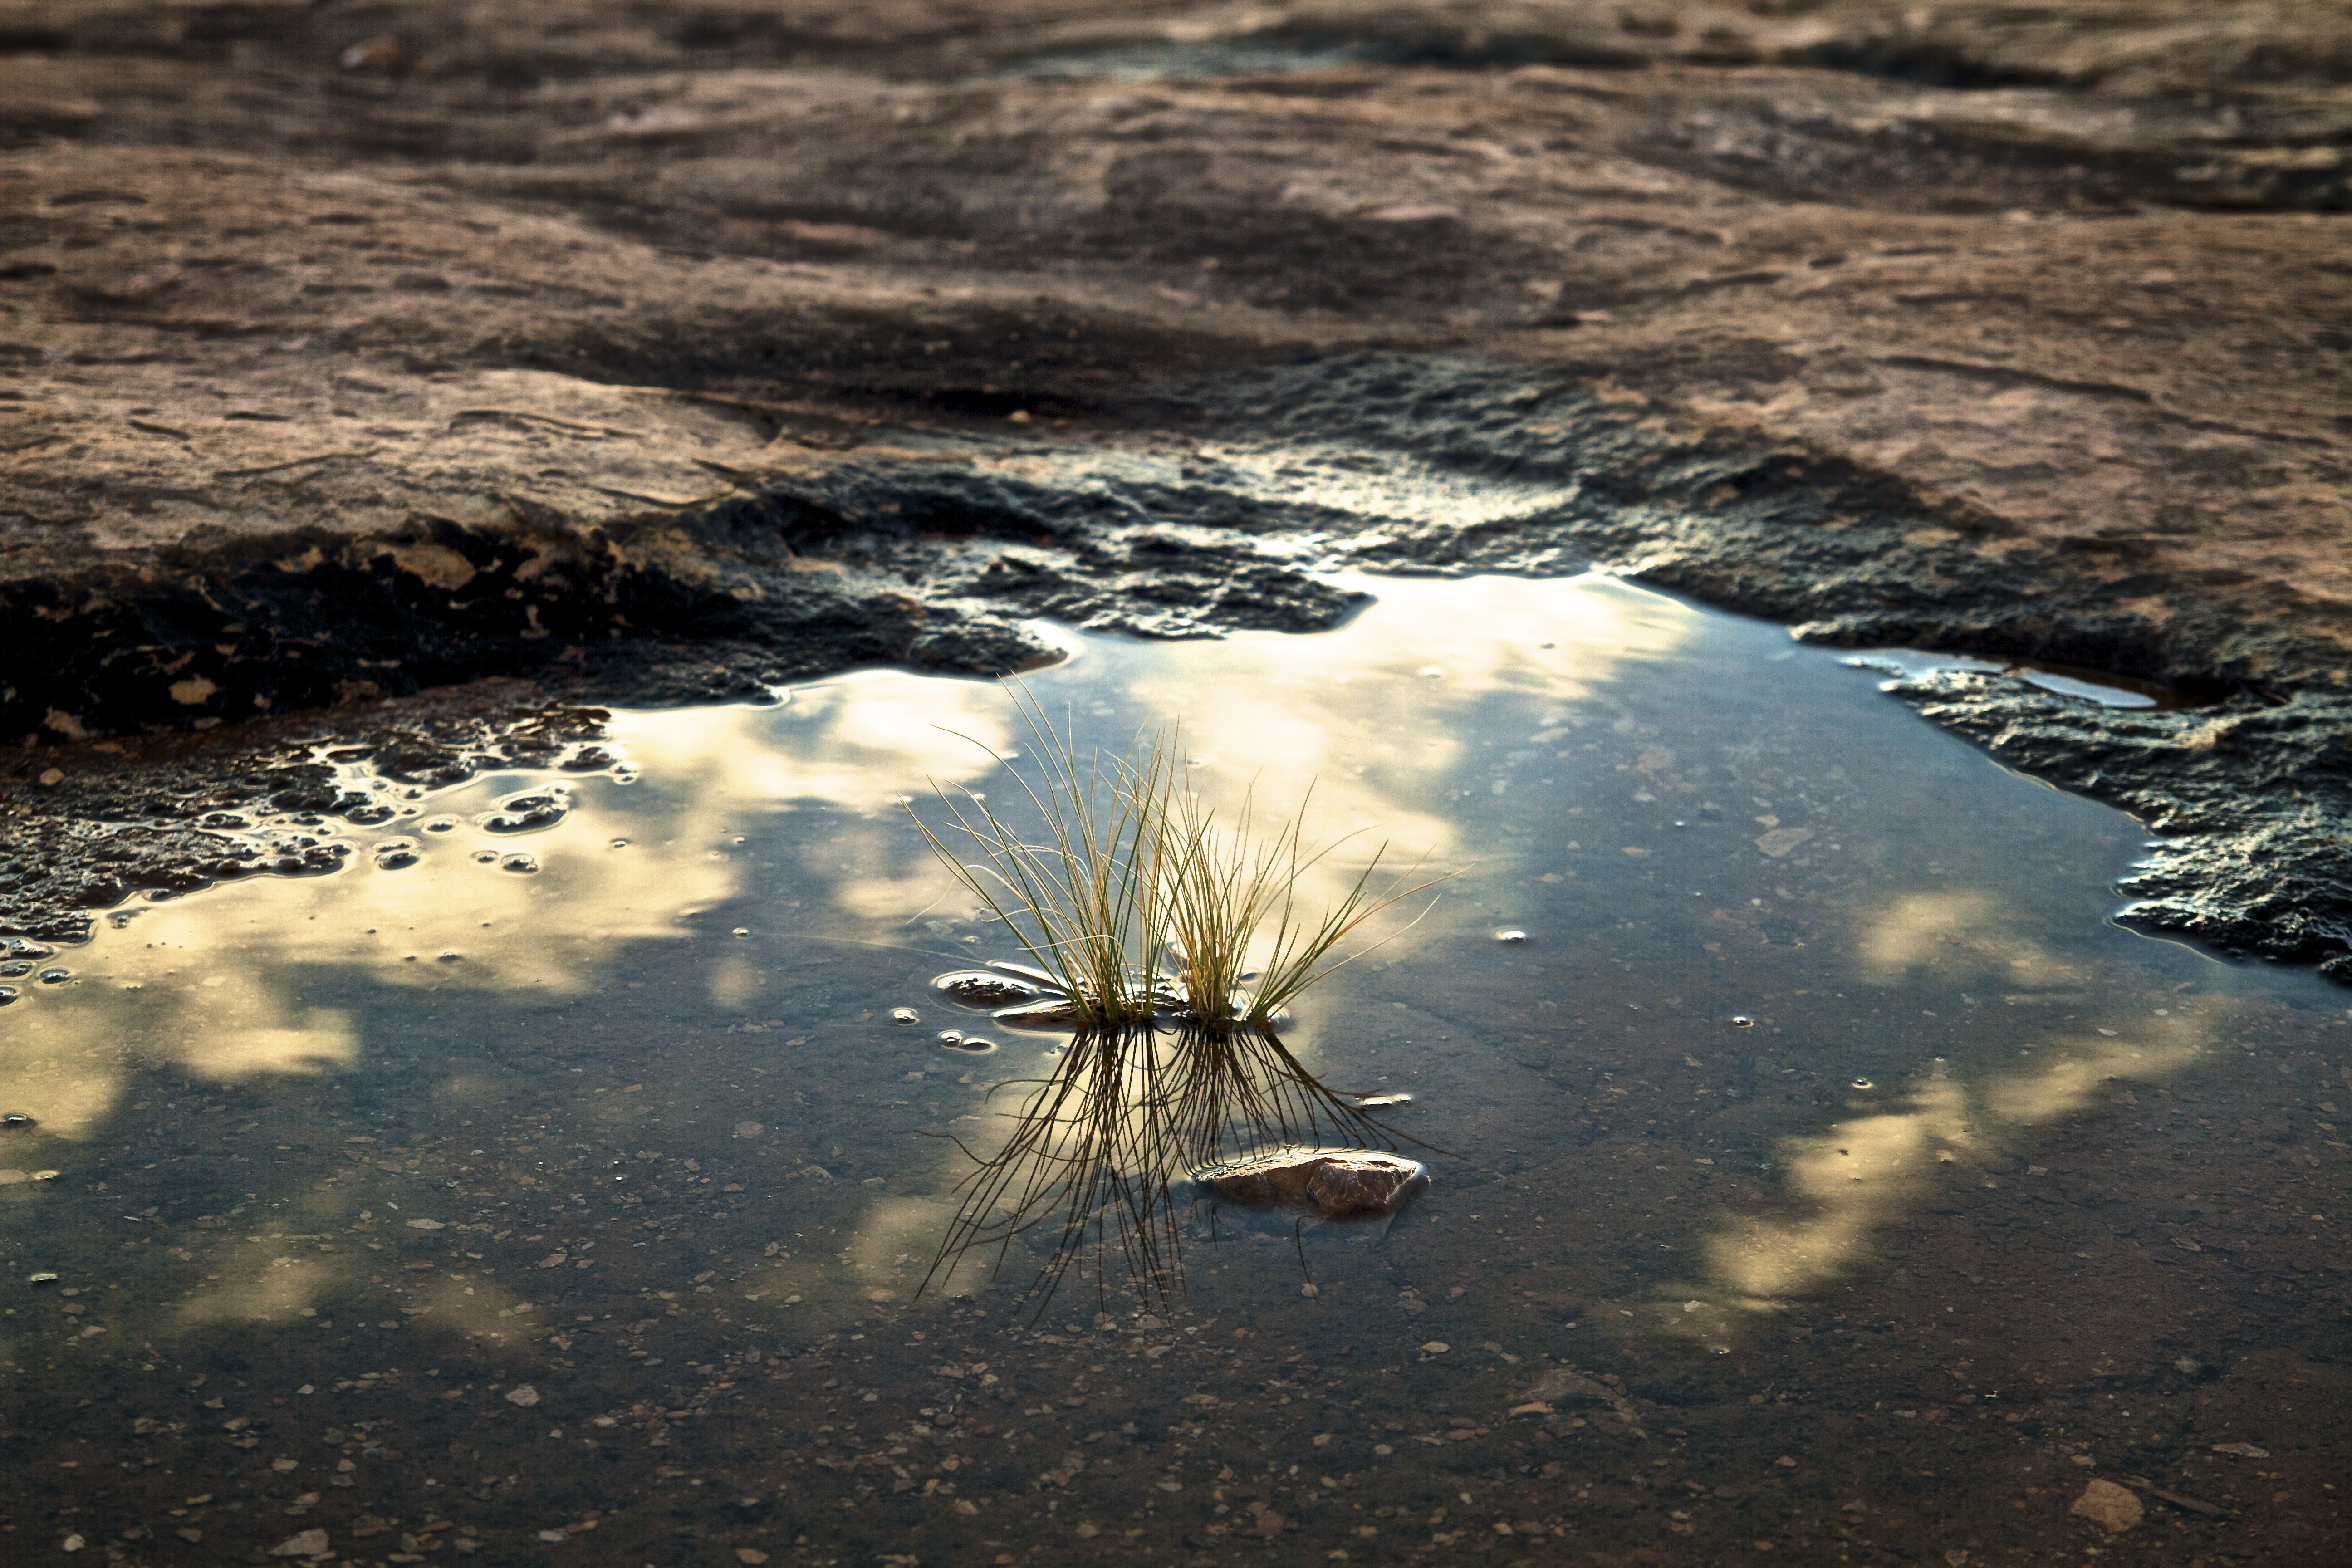
sea, coast, water, nature, sand, rock, ocean, cloud, sunlight, morning, shore, wave, reflection, canon, material, eos, clouds, cool, utah, canon7d, mirror, 7d, moab, aerial photography, atmosphere of earth